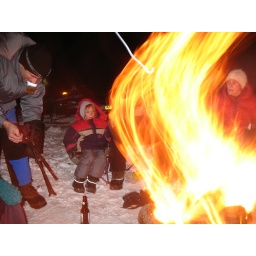
please note Scotch in plastic glass balanced in Travis's teeth